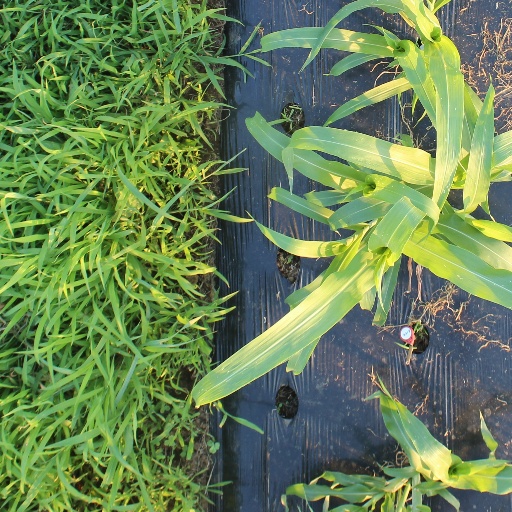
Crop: sorghum